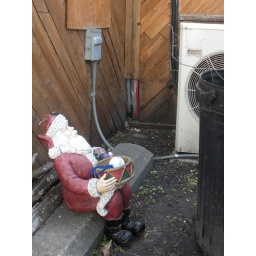
(That white Styrofoam ball in his tray says 'Mother's.&amp;quot; Weird.)